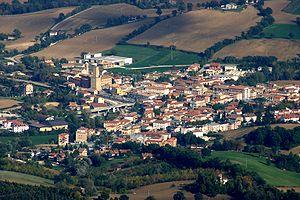
Castelraimondo est une commune italienne d'environ 4 440 habitants, située dans la province de Macerata, dans la région Marches, en Italie centrale.